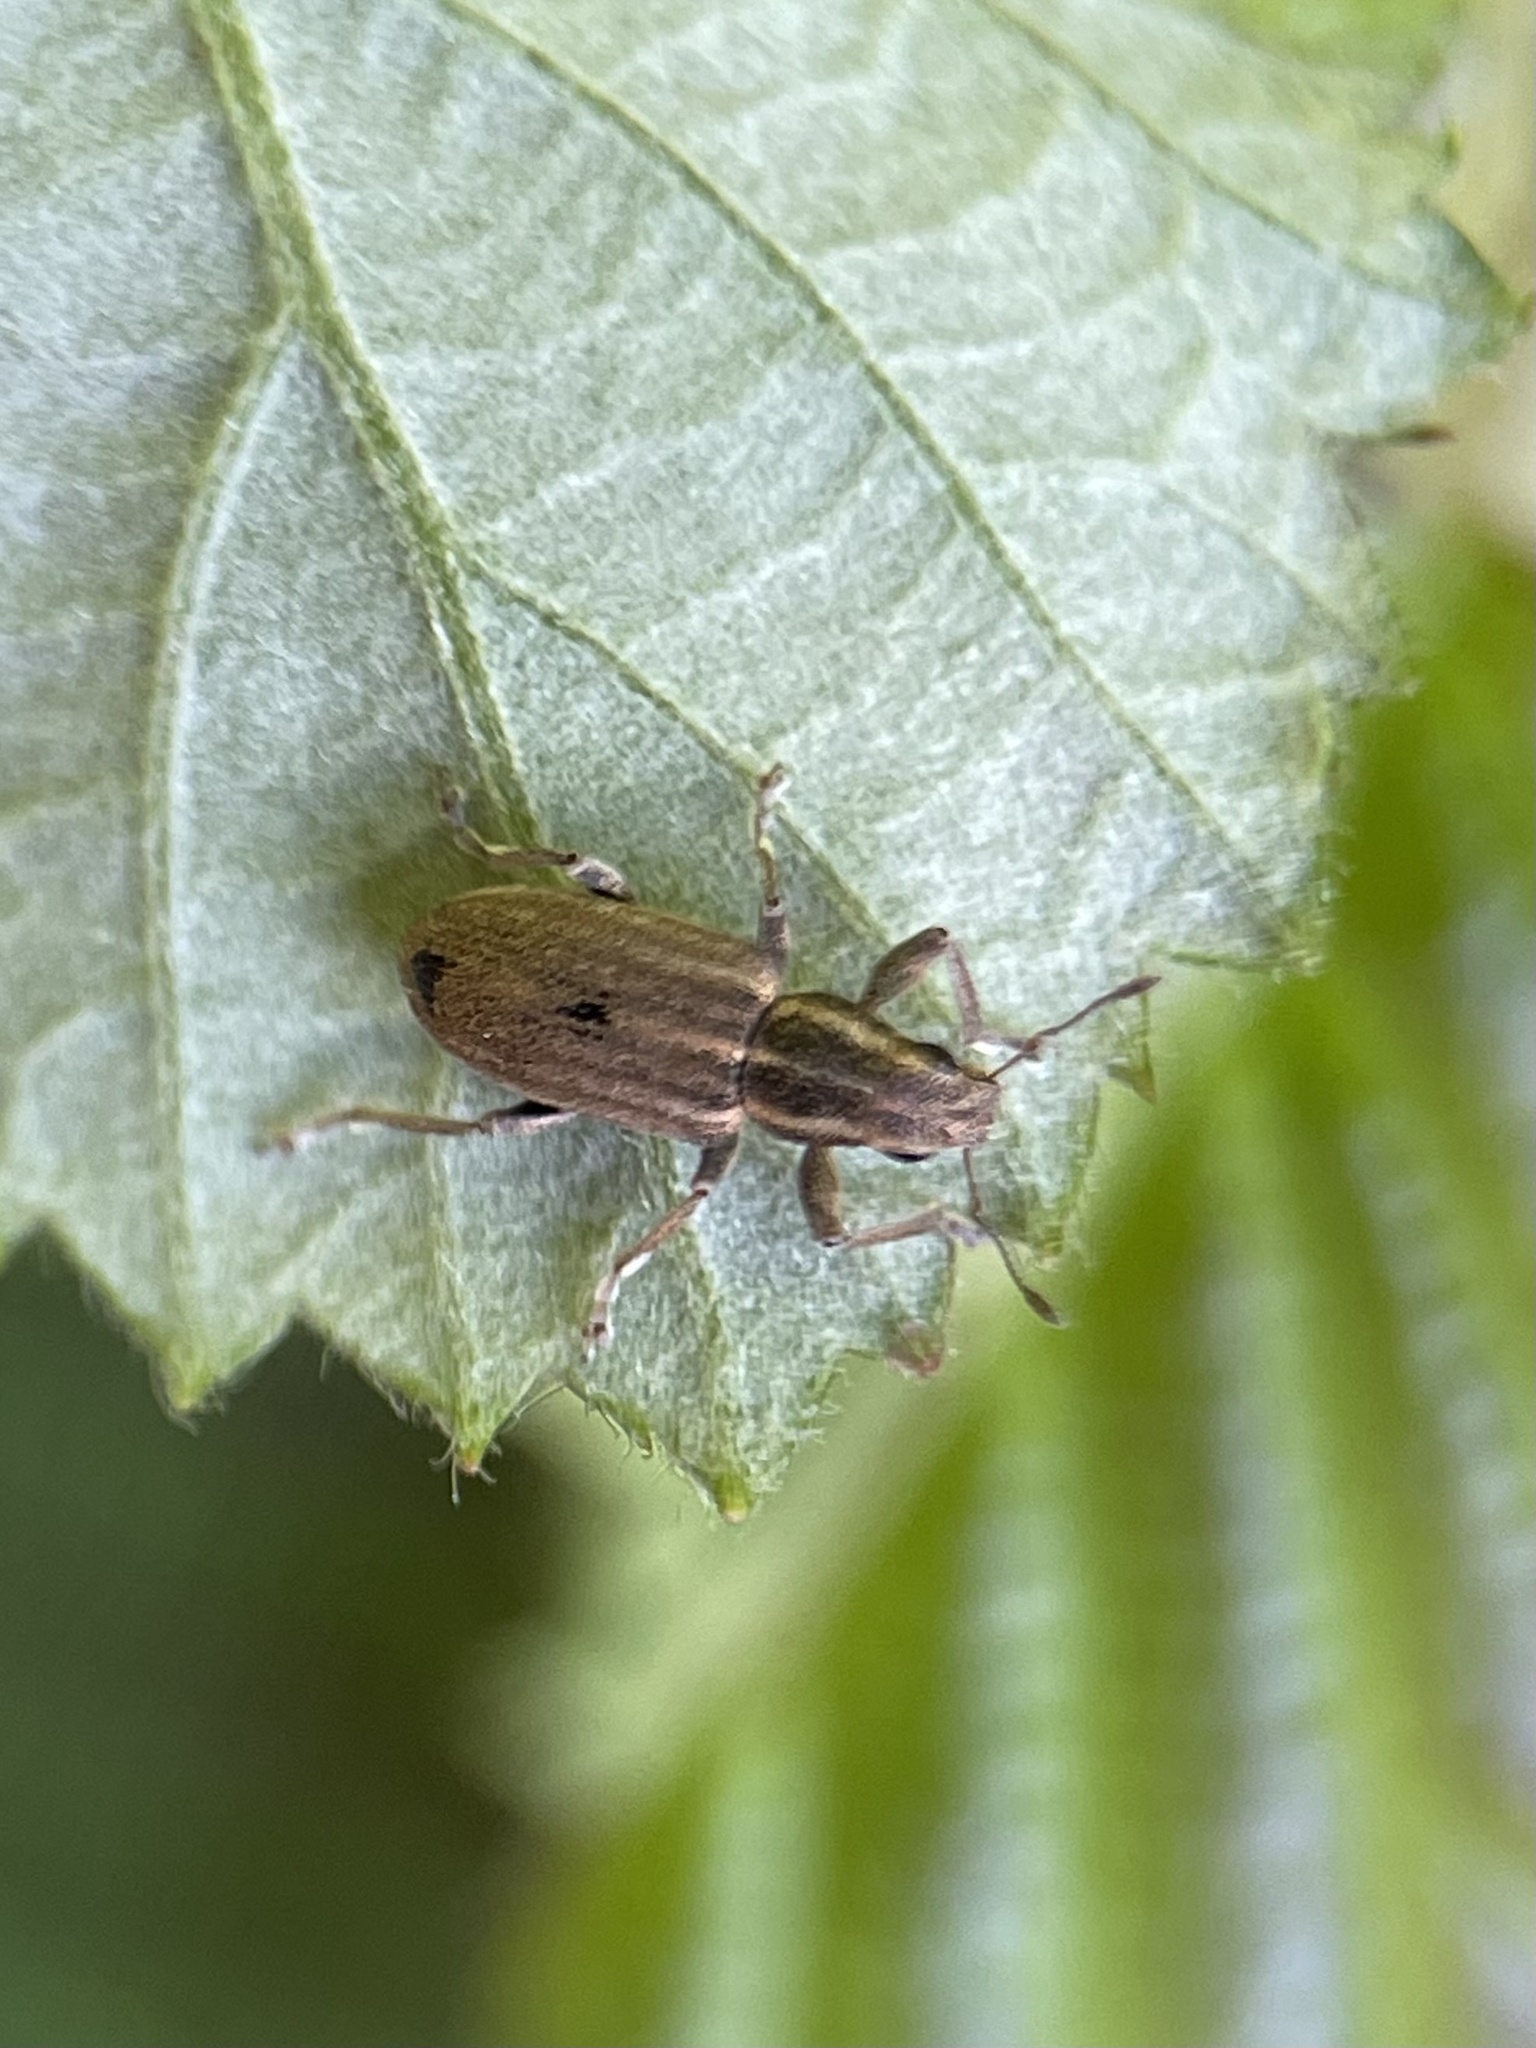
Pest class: pea_leaf_weevil